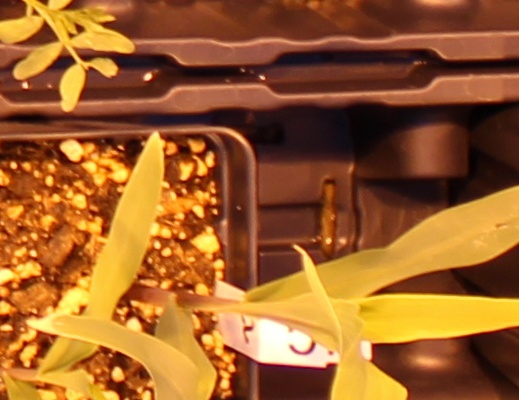
Label: Corn